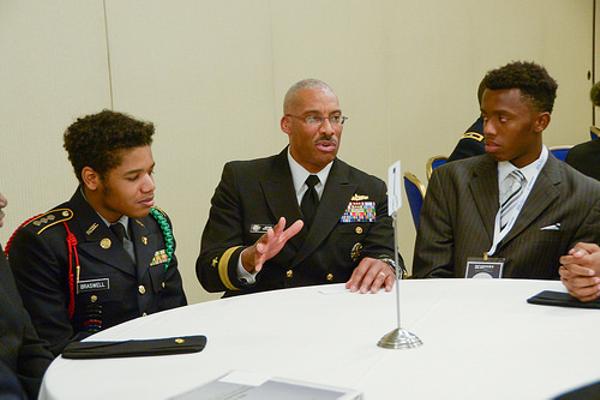
回答: 毛根を犠牲にしたら2階級特進しちゃってさ〜